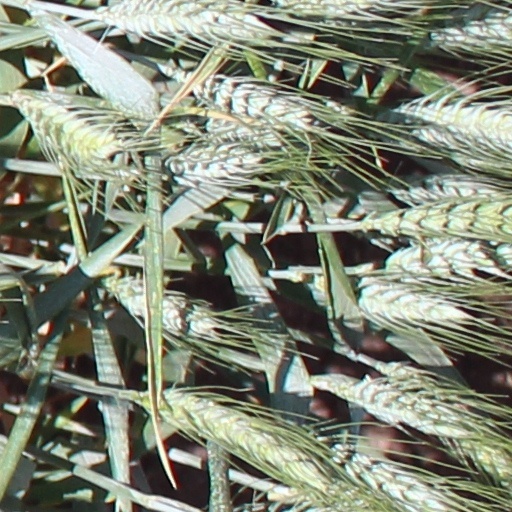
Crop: wheat